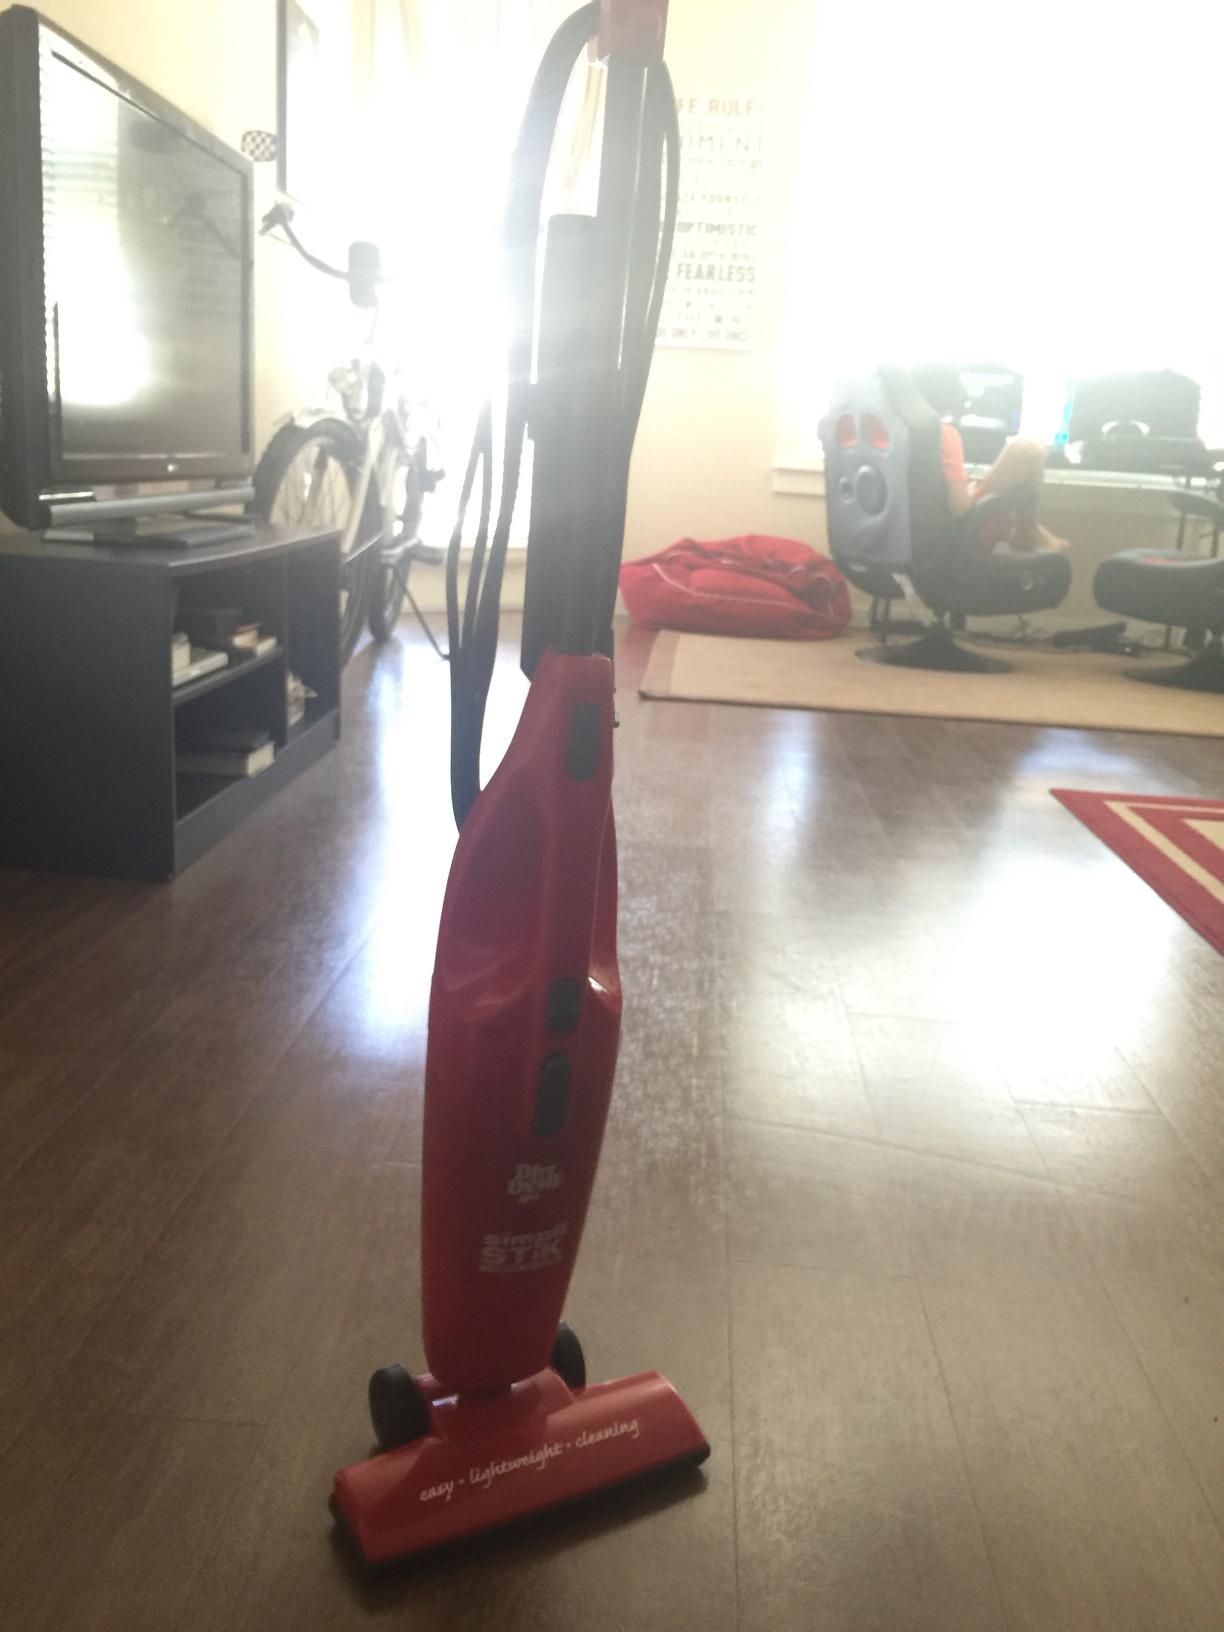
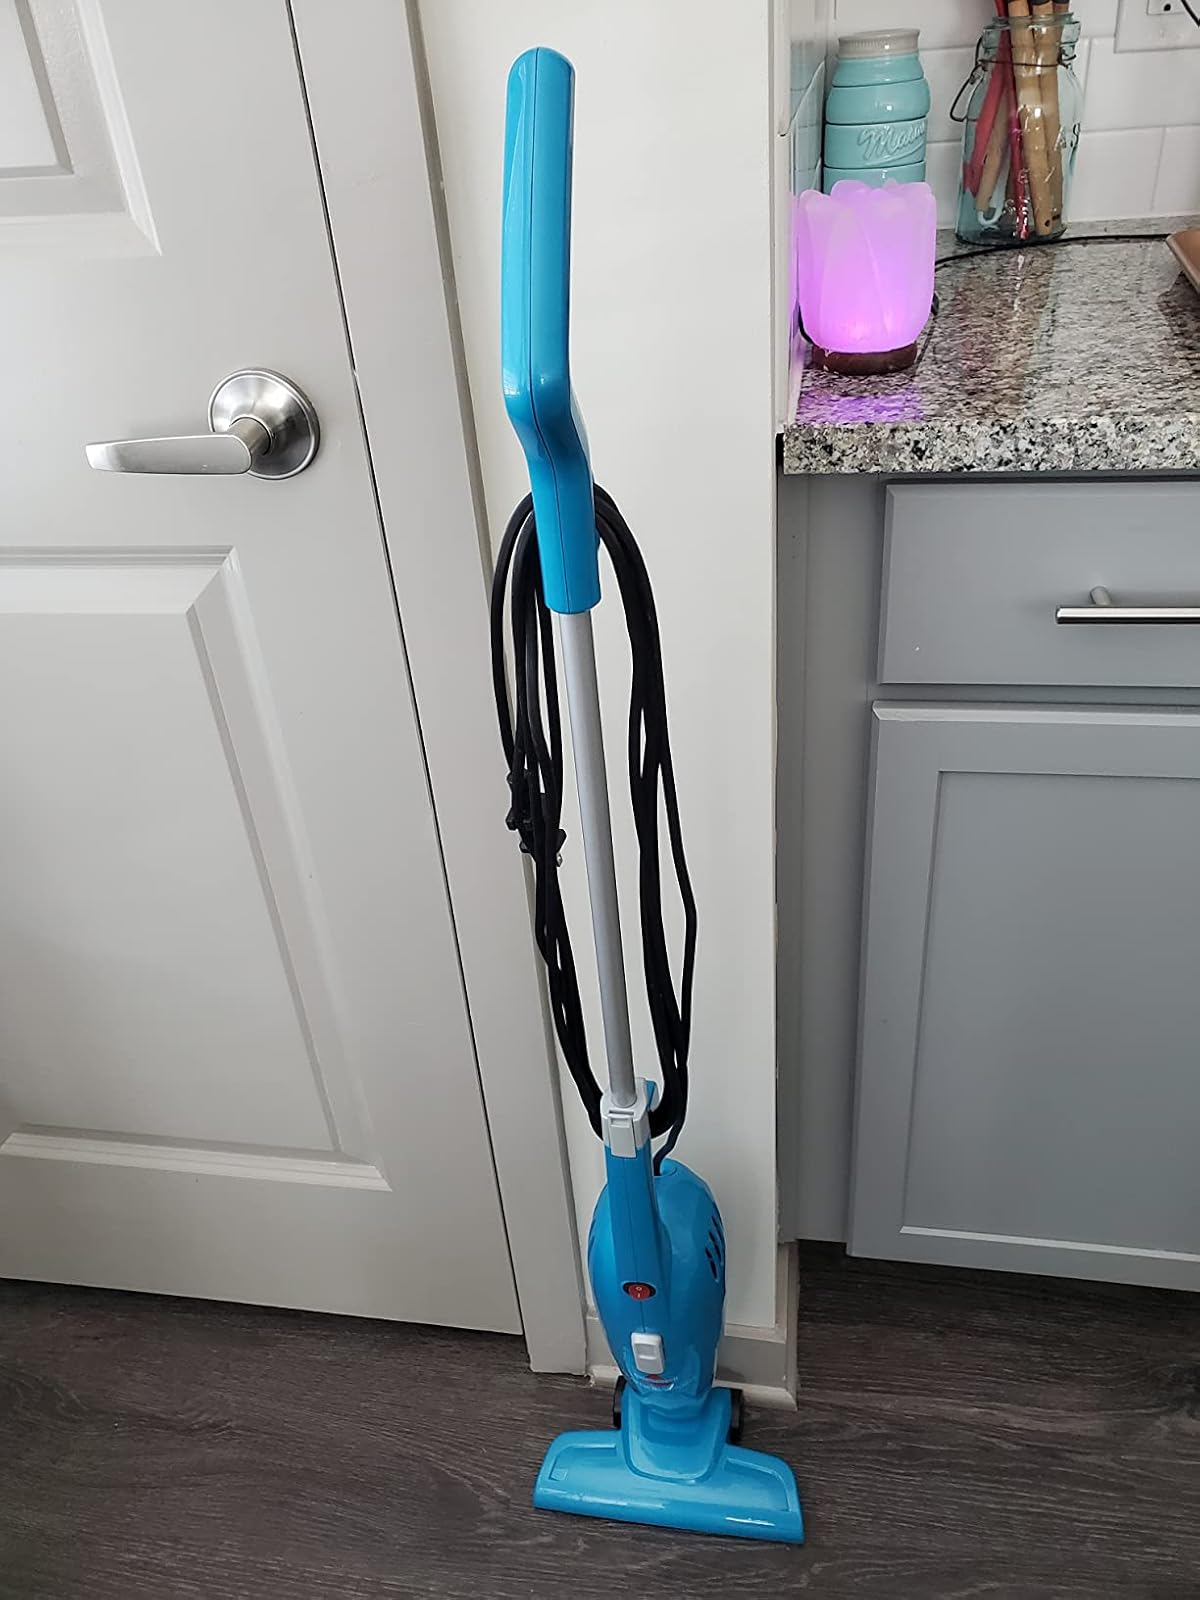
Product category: items_vacuum
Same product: no